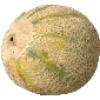
Label: Cantaloupe 2